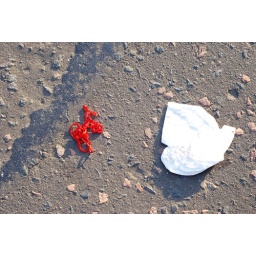
A littel red string horse basks on Sciennes House Place in the evening light